Pranas Eidukevičius

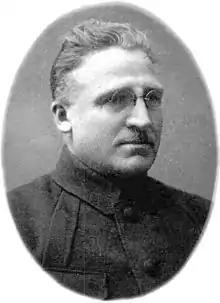

Pranas Eidukevičius (7 October 1869 – 7 March 1926) was a Lithuanian socialist activist and communist revolutionary. He was a member of the central committee of the Social Democratic Party of Lithuania in 1906–1918 and chairman of the short-lived Communist Party of Lithuania and Belorussia (1918) and Vilna Soviet of Workers Deputies (1918–1919).